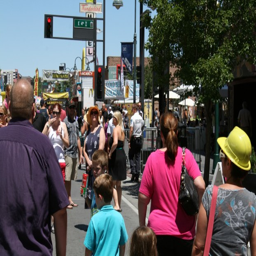
a pretty woman in a yellow hat and sunglasses at the festival .